CT Fastrak

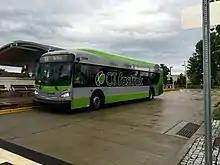
A CTfastrak 40ft bus on route 128 at

The CTfastrak busway is built on current and former railroad rights-of-way owned by the state and Amtrak, which allowed for the busway to be constructed with minimal taking of private land. From its north end in downtown Hartford to Newington Junction station, the busway occupies the north side of Amtrak's New Haven–Springfield Line right of way. That section of the line was once 4 tracks (shared by two separate railroads) and is now two tracks, with the busway occupying the third and fourth track slots. From Newington Junction to its south end at Downtown New Britain station, the busway follows the former Newington Secondary rail line.